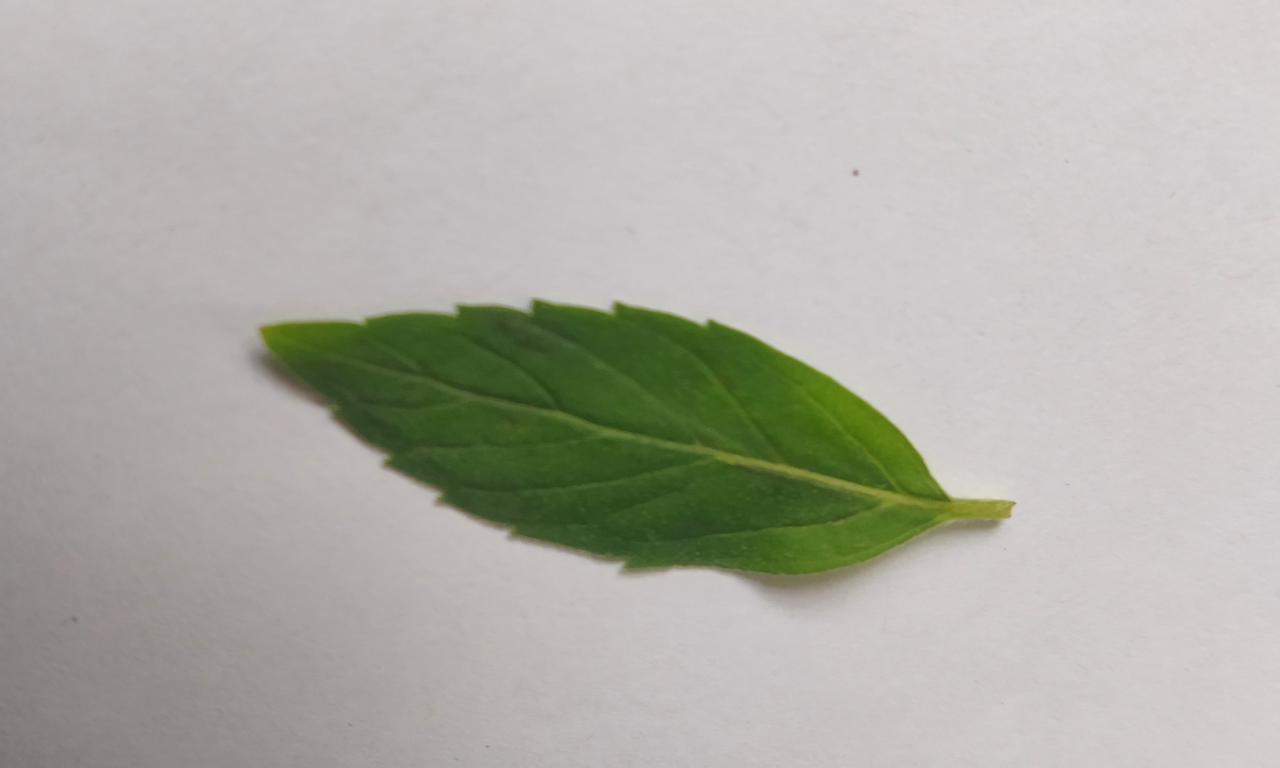
Label: Fresh